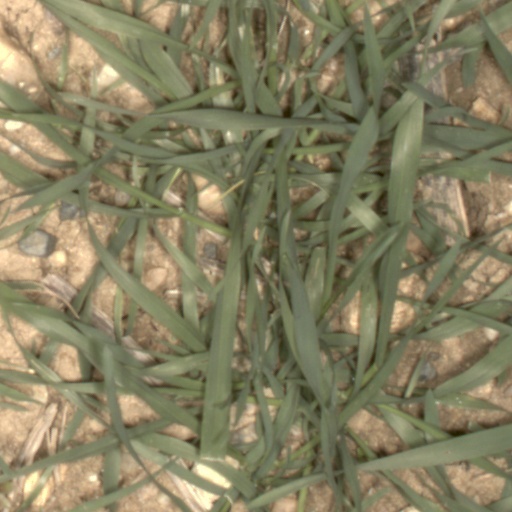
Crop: wheat